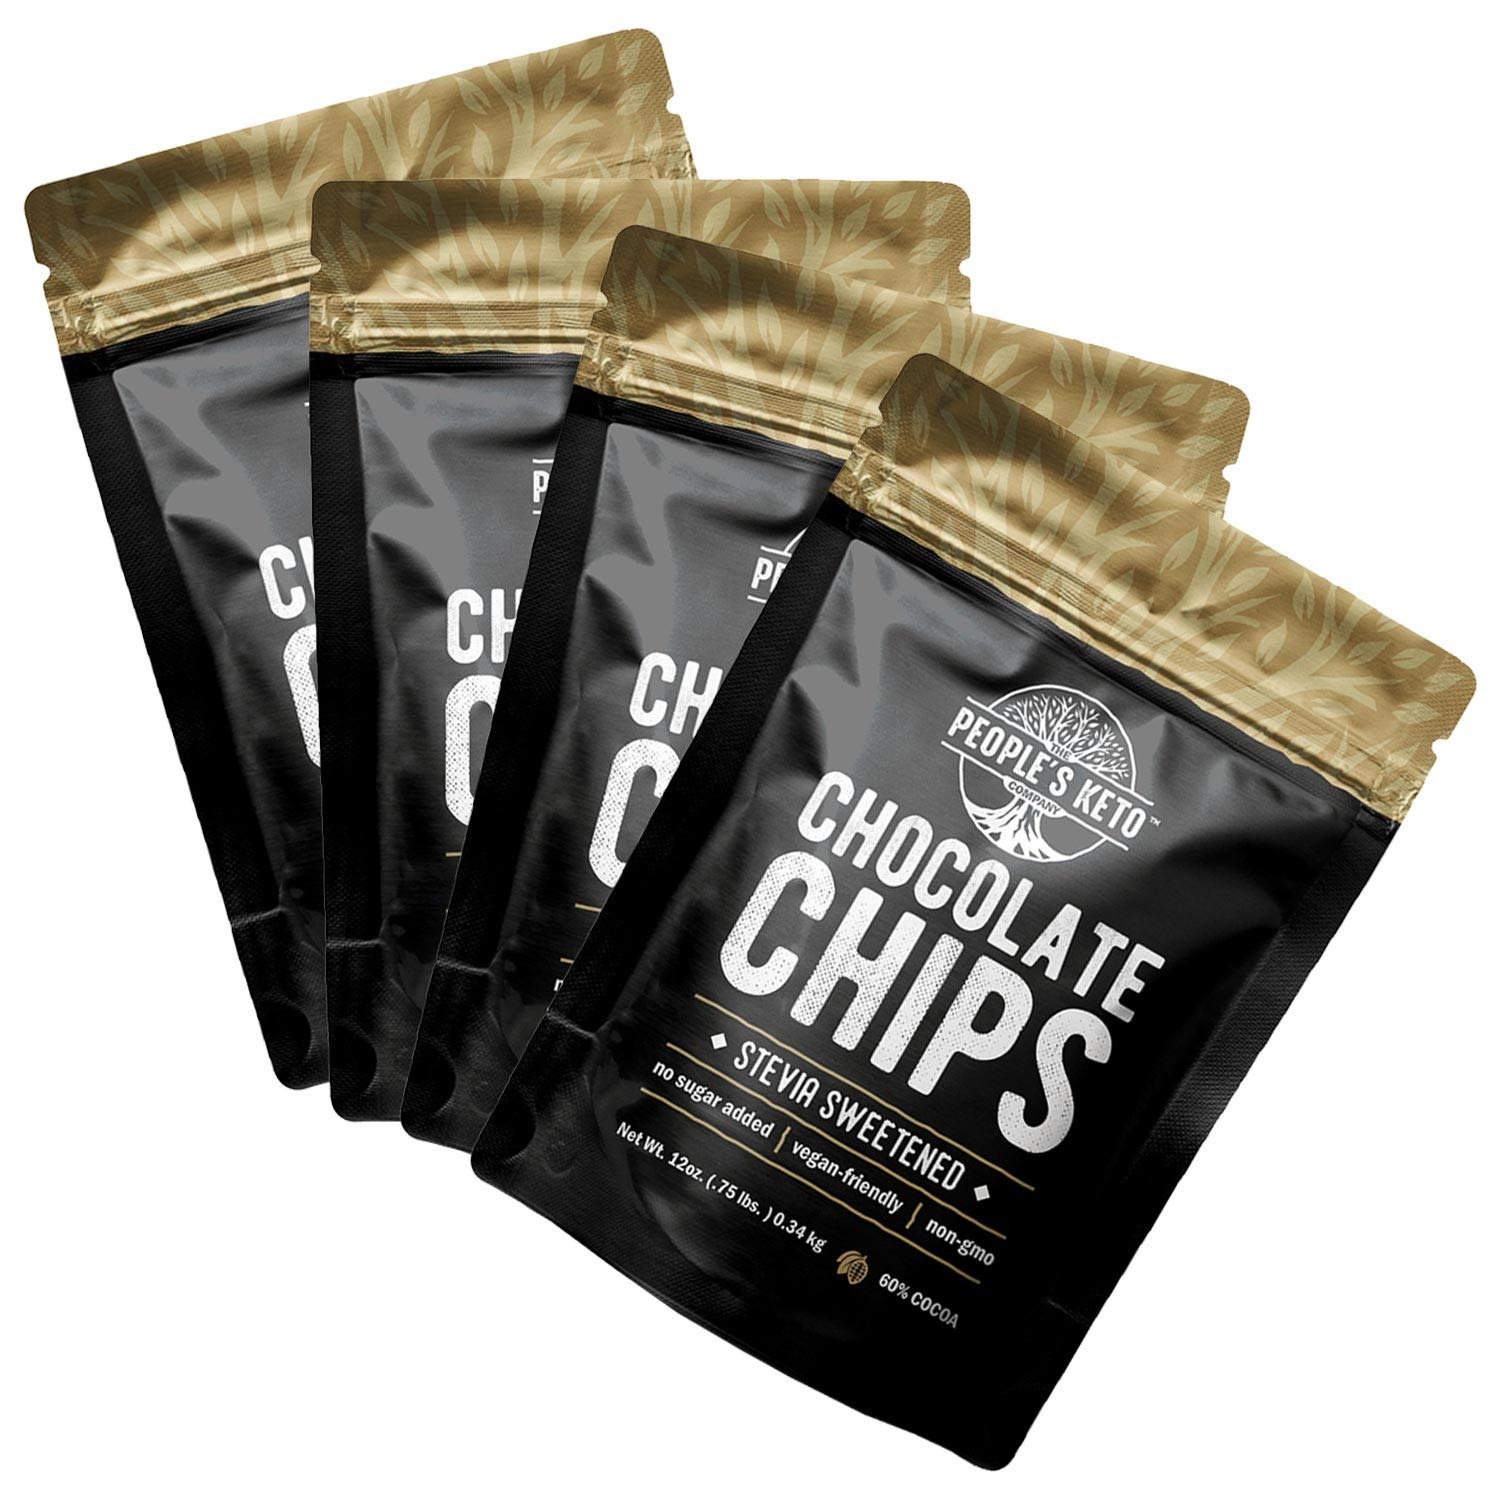
Item Name: 4 Pack Sugar Free Chocolate Chips, Stevia Sweetened, 12 oz. Value Size, Non-GMO, Vegan, Keto, Low Carb, 60% Cocoa, All Natural, Baking Chips, Gluten Free, No Sugar Added, The People's Keto Company
Bullet Point 1: LARGER VALUE SIZE*: 12 oz. resealable package for 24 servings of 60% cocoa dark chocolate chips. *Compared to 9 oz.
Bullet Point 2: KETO-FRIENDLY, SUGAR FREE, AND LOW IN CARBS: Wholesome Provisions Chocolate Chips are sweetened with Stevia and Erythritol with ZERO added sugar! Only 1g net carbs with 2g of fiber per serving (60 chips)!
Bullet Point 3: GLUTEN FREE, VEGAN, AND NON-GMO: Our Chocolate Chips are free of Gluten and contains no animal product! This product is non-GMO, soy free, and Maltitol free.
Bullet Point 4: EXCELLENT NUTRITIONAL PROFILE: Wholesome Provisions chocolate chips have 25% fewer calories and carbs than conventional chocolate chips! Only 50 calories per serving. HIGHLY VERSATILE: These Chocolate Chips are all-purpose and can be used hundreds of different ways! Great for baking cookies, brownies, muffins and more. Level up your pancakes by sprinkling in some chips or add to your morning protein shake for extra chocolaty flavor! Or... just snack on them straight from the bag!
Product Description: Wholesome Provisions Chocolate Chips are sweetened with Stevia with no added sugar and is perfect for making desserts, bars, cookies, brownies, nut butters, and more. Naturally non-GMO, gluten free and Vegan - Our no added sugar dark chocolate chips have 25% fewer calories and carbs, while delivering 100% indulgence with 100% less added sugars than conventional chocolate chips! INGREDIENTS: Unsweetened chocolate, erythritol, cocoa butter, stevia extract, sunflower lecithin.
Value: 48.0
Unit: Ounce

Price: 59.95